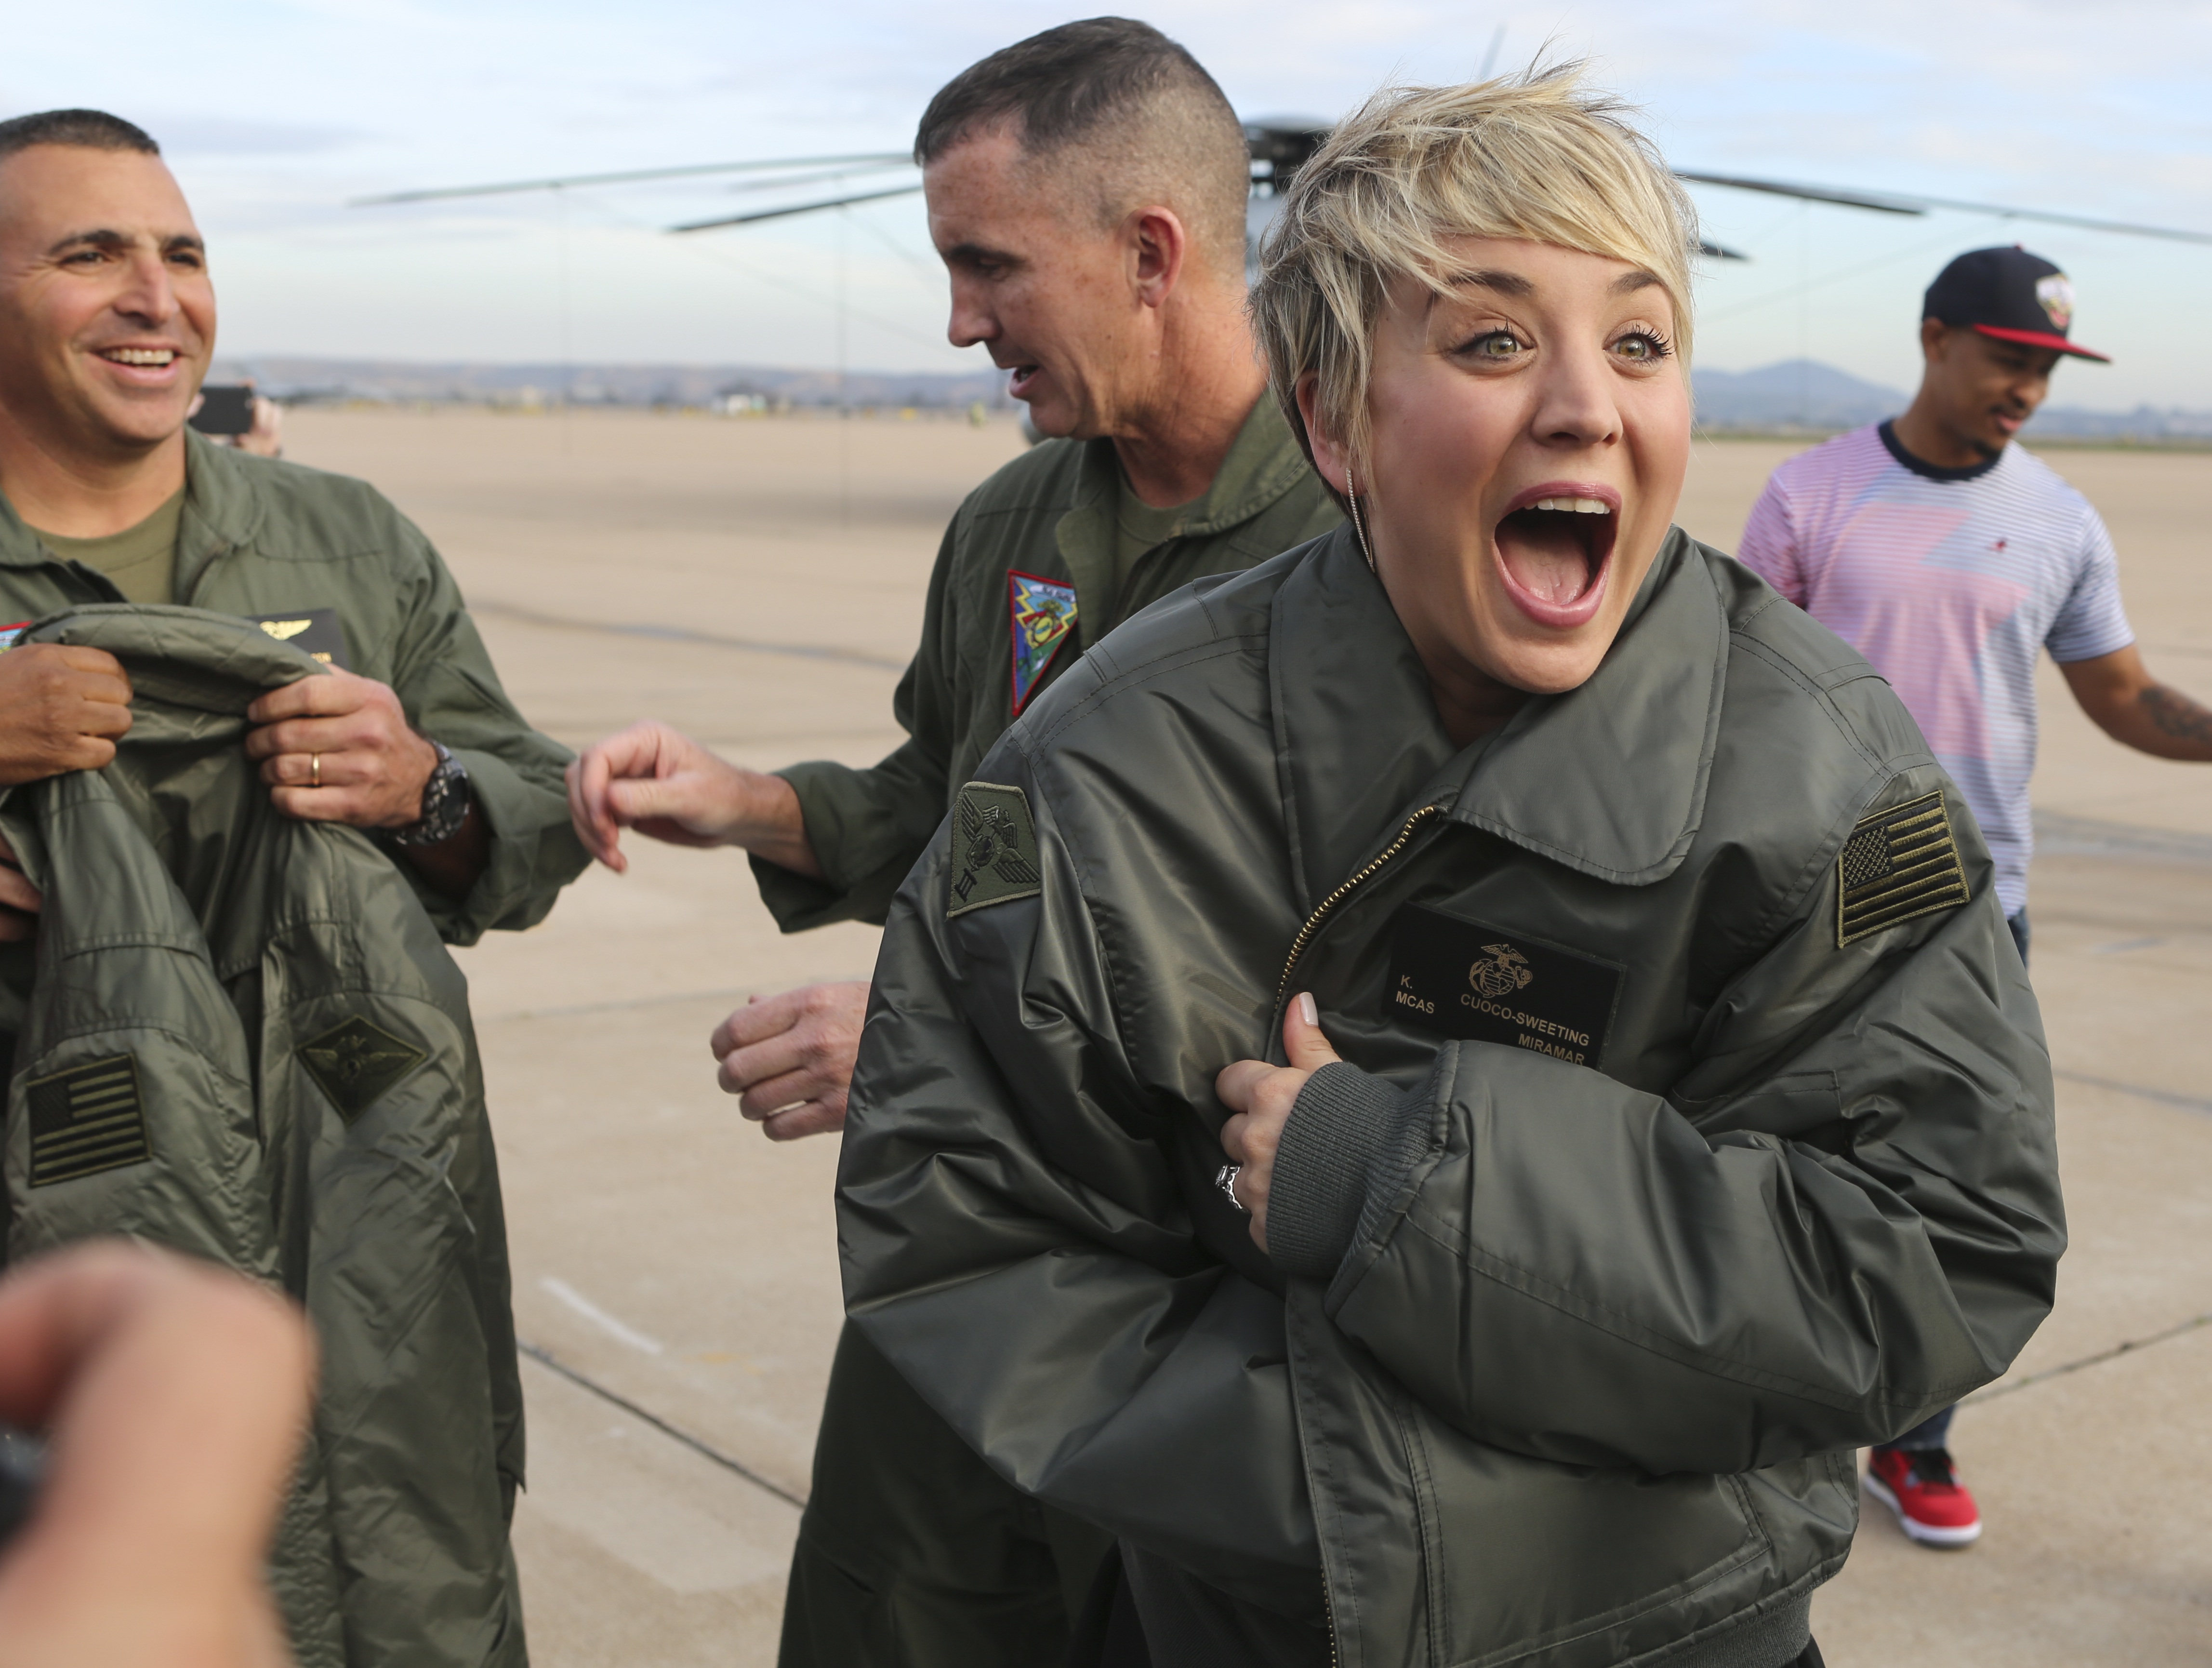
person, military, television, series, actress, penny, kaley cuoco, the big bang theory